WQEN

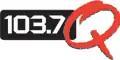
Previous logo

WQEN (103.7 FM, "103.7 the Q") is a commercial radio station licensed to Trussville, Alabama, and serving the Birmingham metropolitan area. It airs a Top 40--CHR radio format and is owned by iHeartMedia, Inc. It carries the nationally syndicated midday show "On Air with Ryan Seacrest". Studios and offices are at Beacon Ridge Tower on First Avenue South in Birmingham.